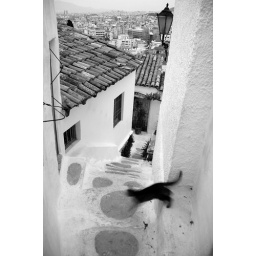
A jumping cat in the Plaka district of Athens.